Question: Please indicate a possible affordance area of the drink_with_bottle that can be used for drinking
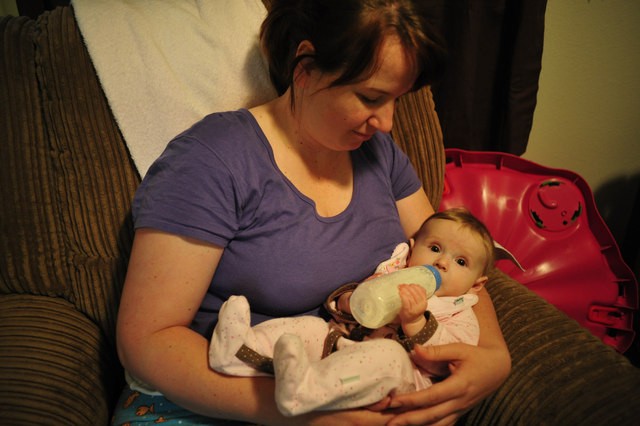
Answer: [349.5, 263, 435.5, 328]